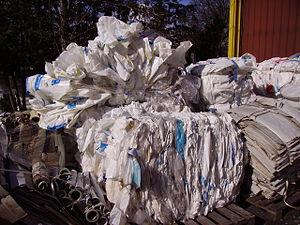
Déchets industriels banals (DIB) d'une petite entreprise de plasturgie, stockés à l'extérieur
La valorisation des déchets en matière plastique est l’ensemble des opérations dont le but consiste à donner à ces déchets une nouvelle valeur d’usage.